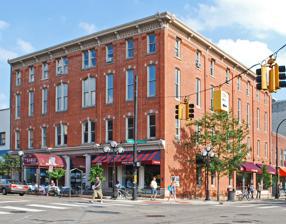
Building: Germania Building Complex
Country: United States of America
Year built: 1885
For the building in Milwaukee, see Germania Building . United States historic place Germania Building Complex U.S. National Register of Historic Places Location 119-123 W. Washington St. and 209-211 Ashley St., Ann Arbor, Michigan Coordinates 42°16′49″N 83°44′58″W / 42.28028°N 83.74944°W / 42.28028; -83.74944 ( Germania Building Complex ) Area less than one acre Built 1885 ( 1885 ) Architect George W. Schwab Architectural style Late Victorian NRHP reference No. 83000893 Added to NRHP March 10, 1983 The Germania Building Complex consists of two adjacent related buildings located at 119-123 West Washington Street and 209-211 Ashley Street in Ann Arbor, Michigan . The buildings were listed on the National Register of Historic Places in 1983. History Michael Staebler was born In 1843 in Lodi Township, near Ann Arbor, to German immigrants who had settled in the area in 1831. By 1880, Staebler owned a large farm as well as a sawmill, elder press, flax-seed press, and a threshing machine. In 1885, Staebler had the Germania Building constructed to house his coal and farm implement business and a hotel owned by William L. Frank, known as the Germania House. The hotel catered to both the travelling public and to the local German community, hosting meetings of Ann Arbor's local German clubs. In 1895, Staebler became proprietor of the hotel as well, renaming it the American House and expanding the building by adding a fourth floor. Michael Staebler brought his sons, Robert E. and Albert H. Staebler, into the business. A third son, Edward, worked at the Staebler's farm implement shop. He convinced his father to sell first motorcycles and then, in 1901, Toledo Steam cars, making Staebler & Sons the first automobile dealer in Ann Arbor. By 1906 the firm was also selling REOs , Wintons , Maxwell-Briscoes , Cadillacs , Dorts , Franklins , and Oaklands . The building was remodeled into a showroom, and a wood-frame garage behind the hotel was used for repairs. In 1918 the previous garage was replaced with a new two-story structure. With the onset of Prohibition , the hotel's saloon was closed and converted into an auto parts stor. In 1927, the dining room was closed and converted into a showroom. The Staeblers continued to run the hotel until Albert Staebler's retirement in 1932. Edward Staebler and his brother Walter ran the automobile dealership until 1952, after which the garage was remodeled into commercial space. The hotel changed its name to the Griswold in 1932 and the Earle in 1954, and continued to operate until 1971. The Staebler family continued to own the building until the early 1970s. The building underwent extensive rehabilitation in 1975. Description The Germania Building Complex consists of two adjacent, physically connected buildings constructed for the Staebler family: the 1885 Germania Building and the 1918 Staebler & Sons garage. The Germania Building stands at the corner of West Washington and South Ashley streets and faces north; the garage is located directly behind the building and is physically attached. The Germania Building is a square, stone-trimmed, red-orange brick, Late Victorian block measuring sixty-six by eighty feet in size standing on a fieldstone foundation. The original building was three stories high; a fourth story was added in 1895. The facade is divided into three structural bays that hold individual storefronts. It has a shallow hip roof and a sheet metal cornice extending across the facade. The upper levels contain wooden double-hung sash windows on stone sills. The openings on the second and third floor are round-headed; the openings on the fourth are square-headed. The first-floor storefronts all retain the original proportions, and some of the original trim, although renovations over time have altered the look of all of them. The former Staebler & Sons garage building Is attached to the rear of the Germania Building. It is a two-story utilitarian structure of red brick on a concrete foundation. The first-floor windows are wood frame units with leaded-glass transoms. The second story windows are wooden double-hung units with fixed-glass transoms and limestone sills. References